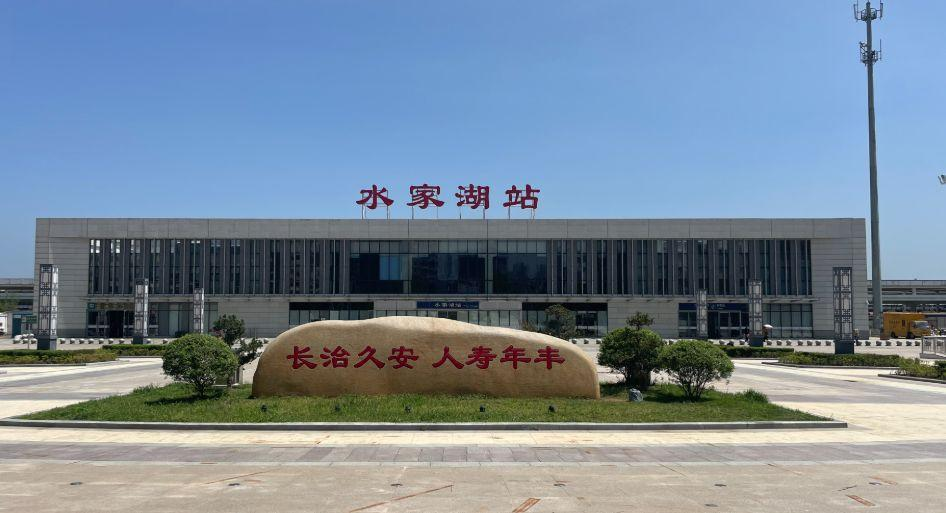
地标名称：水家湖站
所在城市：合肥市·长丰县